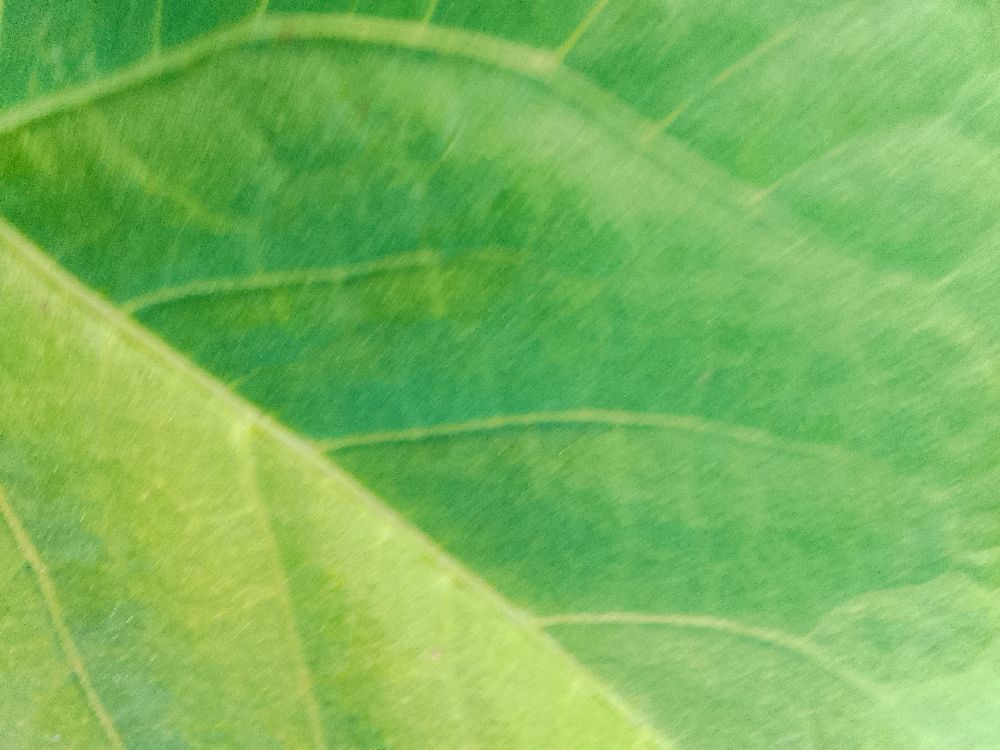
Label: healthy